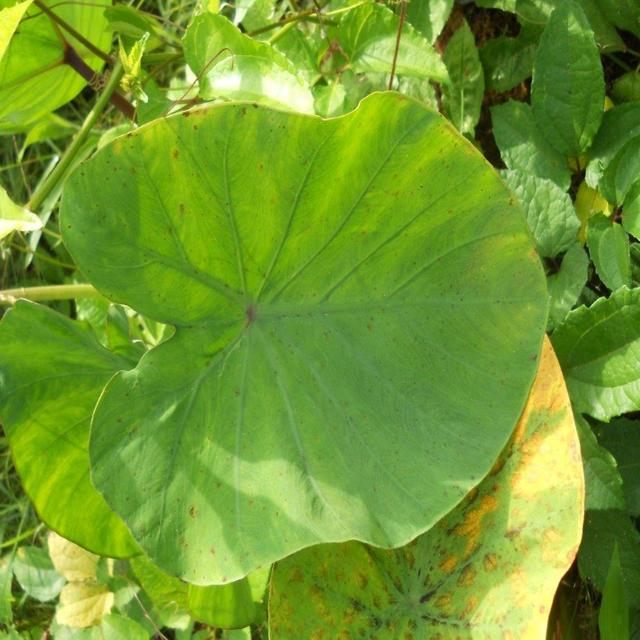
Label: Healthy